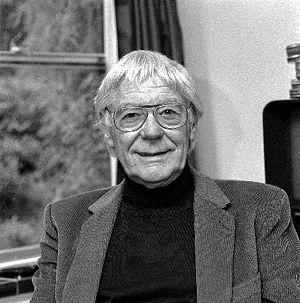
Bert Haanstra, né le 31 mai 1916 à Espelo et mort le 23 octobre 1997 à Hilversum, est un réalisateur et documentariste néerlandais.